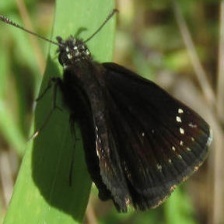
Species: SOOTYWING